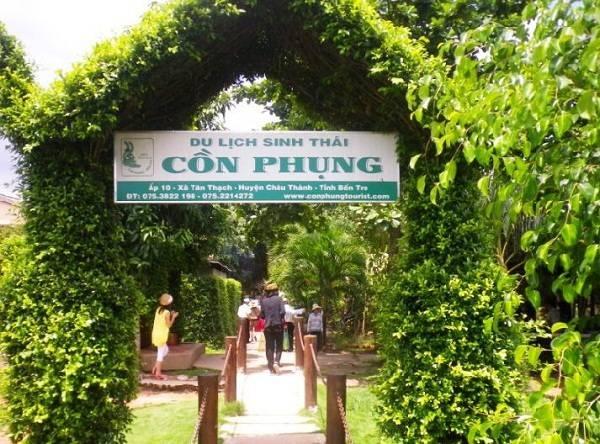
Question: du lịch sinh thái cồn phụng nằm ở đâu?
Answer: du lịch sinh thái cồn phụng nằm ở ấp 10 - xã tân thạch - huyện châu thành - tỉnh bến tre